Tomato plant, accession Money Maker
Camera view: tilt-top (135 deg); turntable rotation: 120 degrees
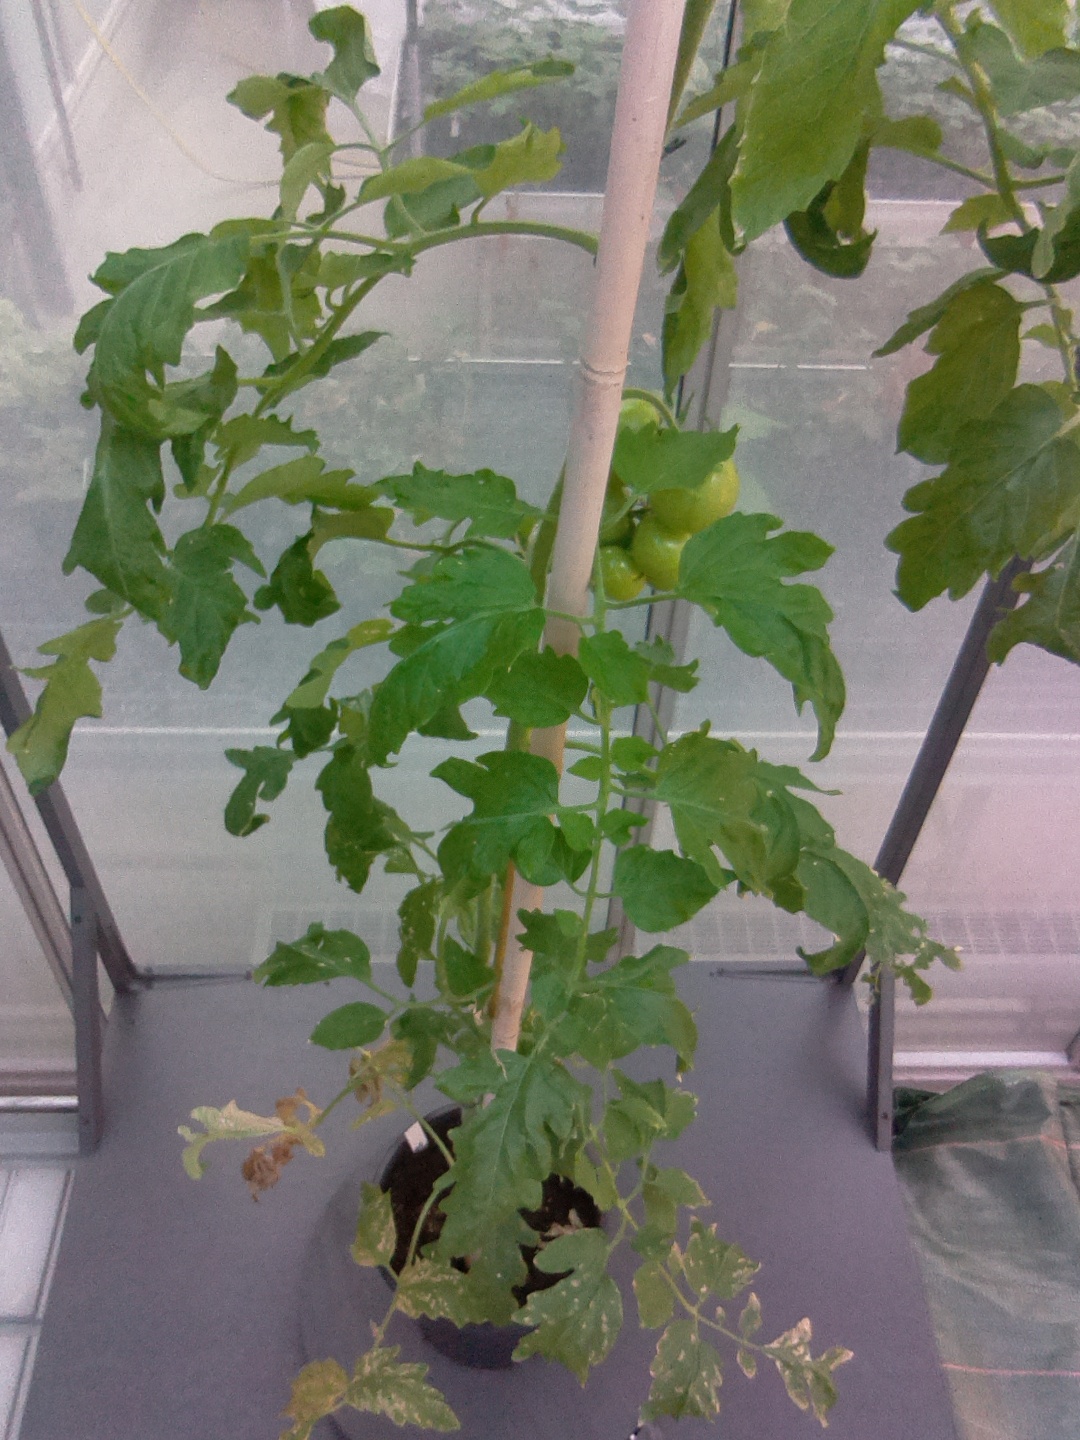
BBCH growth stage 74: 40%-50% of final fruit size